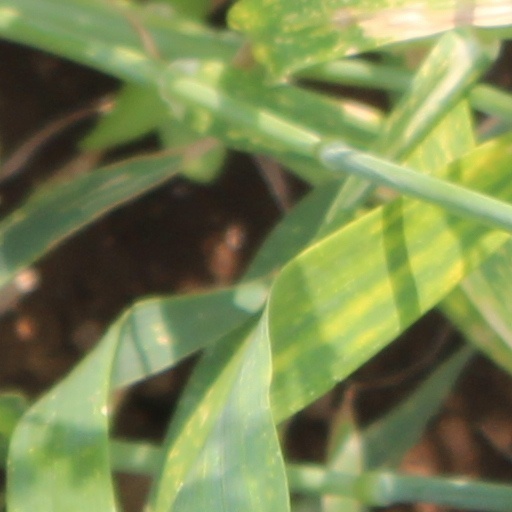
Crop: wheat